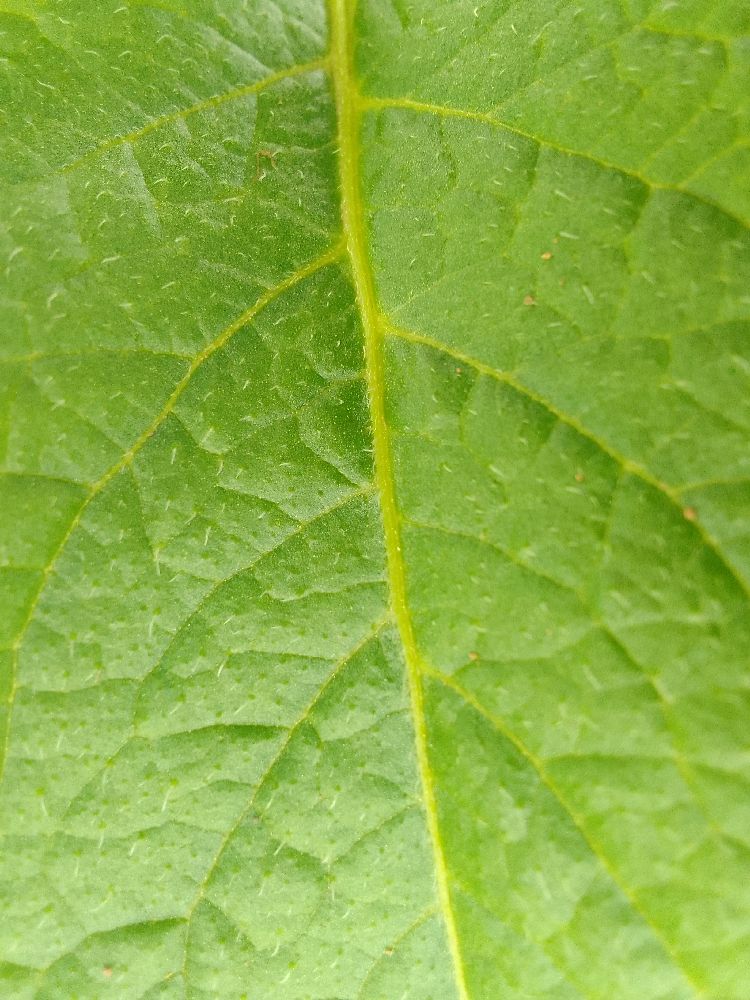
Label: Healthy